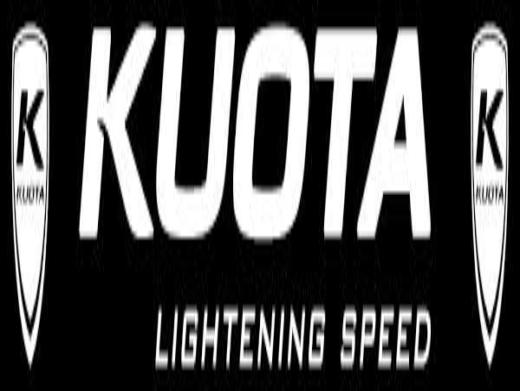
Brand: Kuota
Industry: Transportation